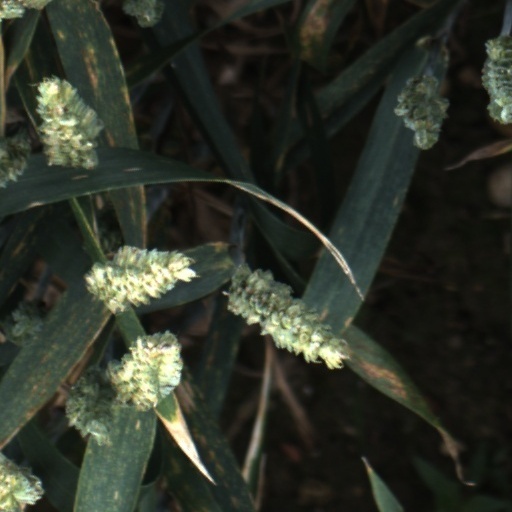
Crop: wheat